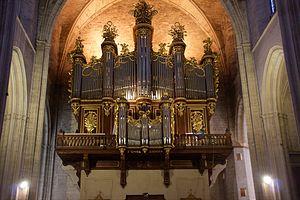
L'orgue Lépine de la cathédrale St-Pierre de Montpellier
La cathédrale Saint-Pierre de Montpellier est la cathédrale catholique de Montpellier dans l'Hérault. Située dans l'écusson, cœur de la vieille ville, c'est le monument de style gothique le plus important de la ville de Montpellier et la plus grande église de l'ex-région Languedoc-Roussillon.
Cette liste prend en compte les orgues du Languedoc-Roussillon classés uniquement, au titre objet ou immeuble, que ce soit pour leur buffet ou leur partie instrumentale et répertoriés dans la base Palissy des Monuments historiques de France. La section Reprises recense les modifications les plus importantes. Dans certains cas le classement du buffet intègre également la tribune. À défaut de précision, le classement est réputé acquis au titre objet mais les initiales I.D. signifient au titre Immeuble par Destination et I. au titre Immeuble.